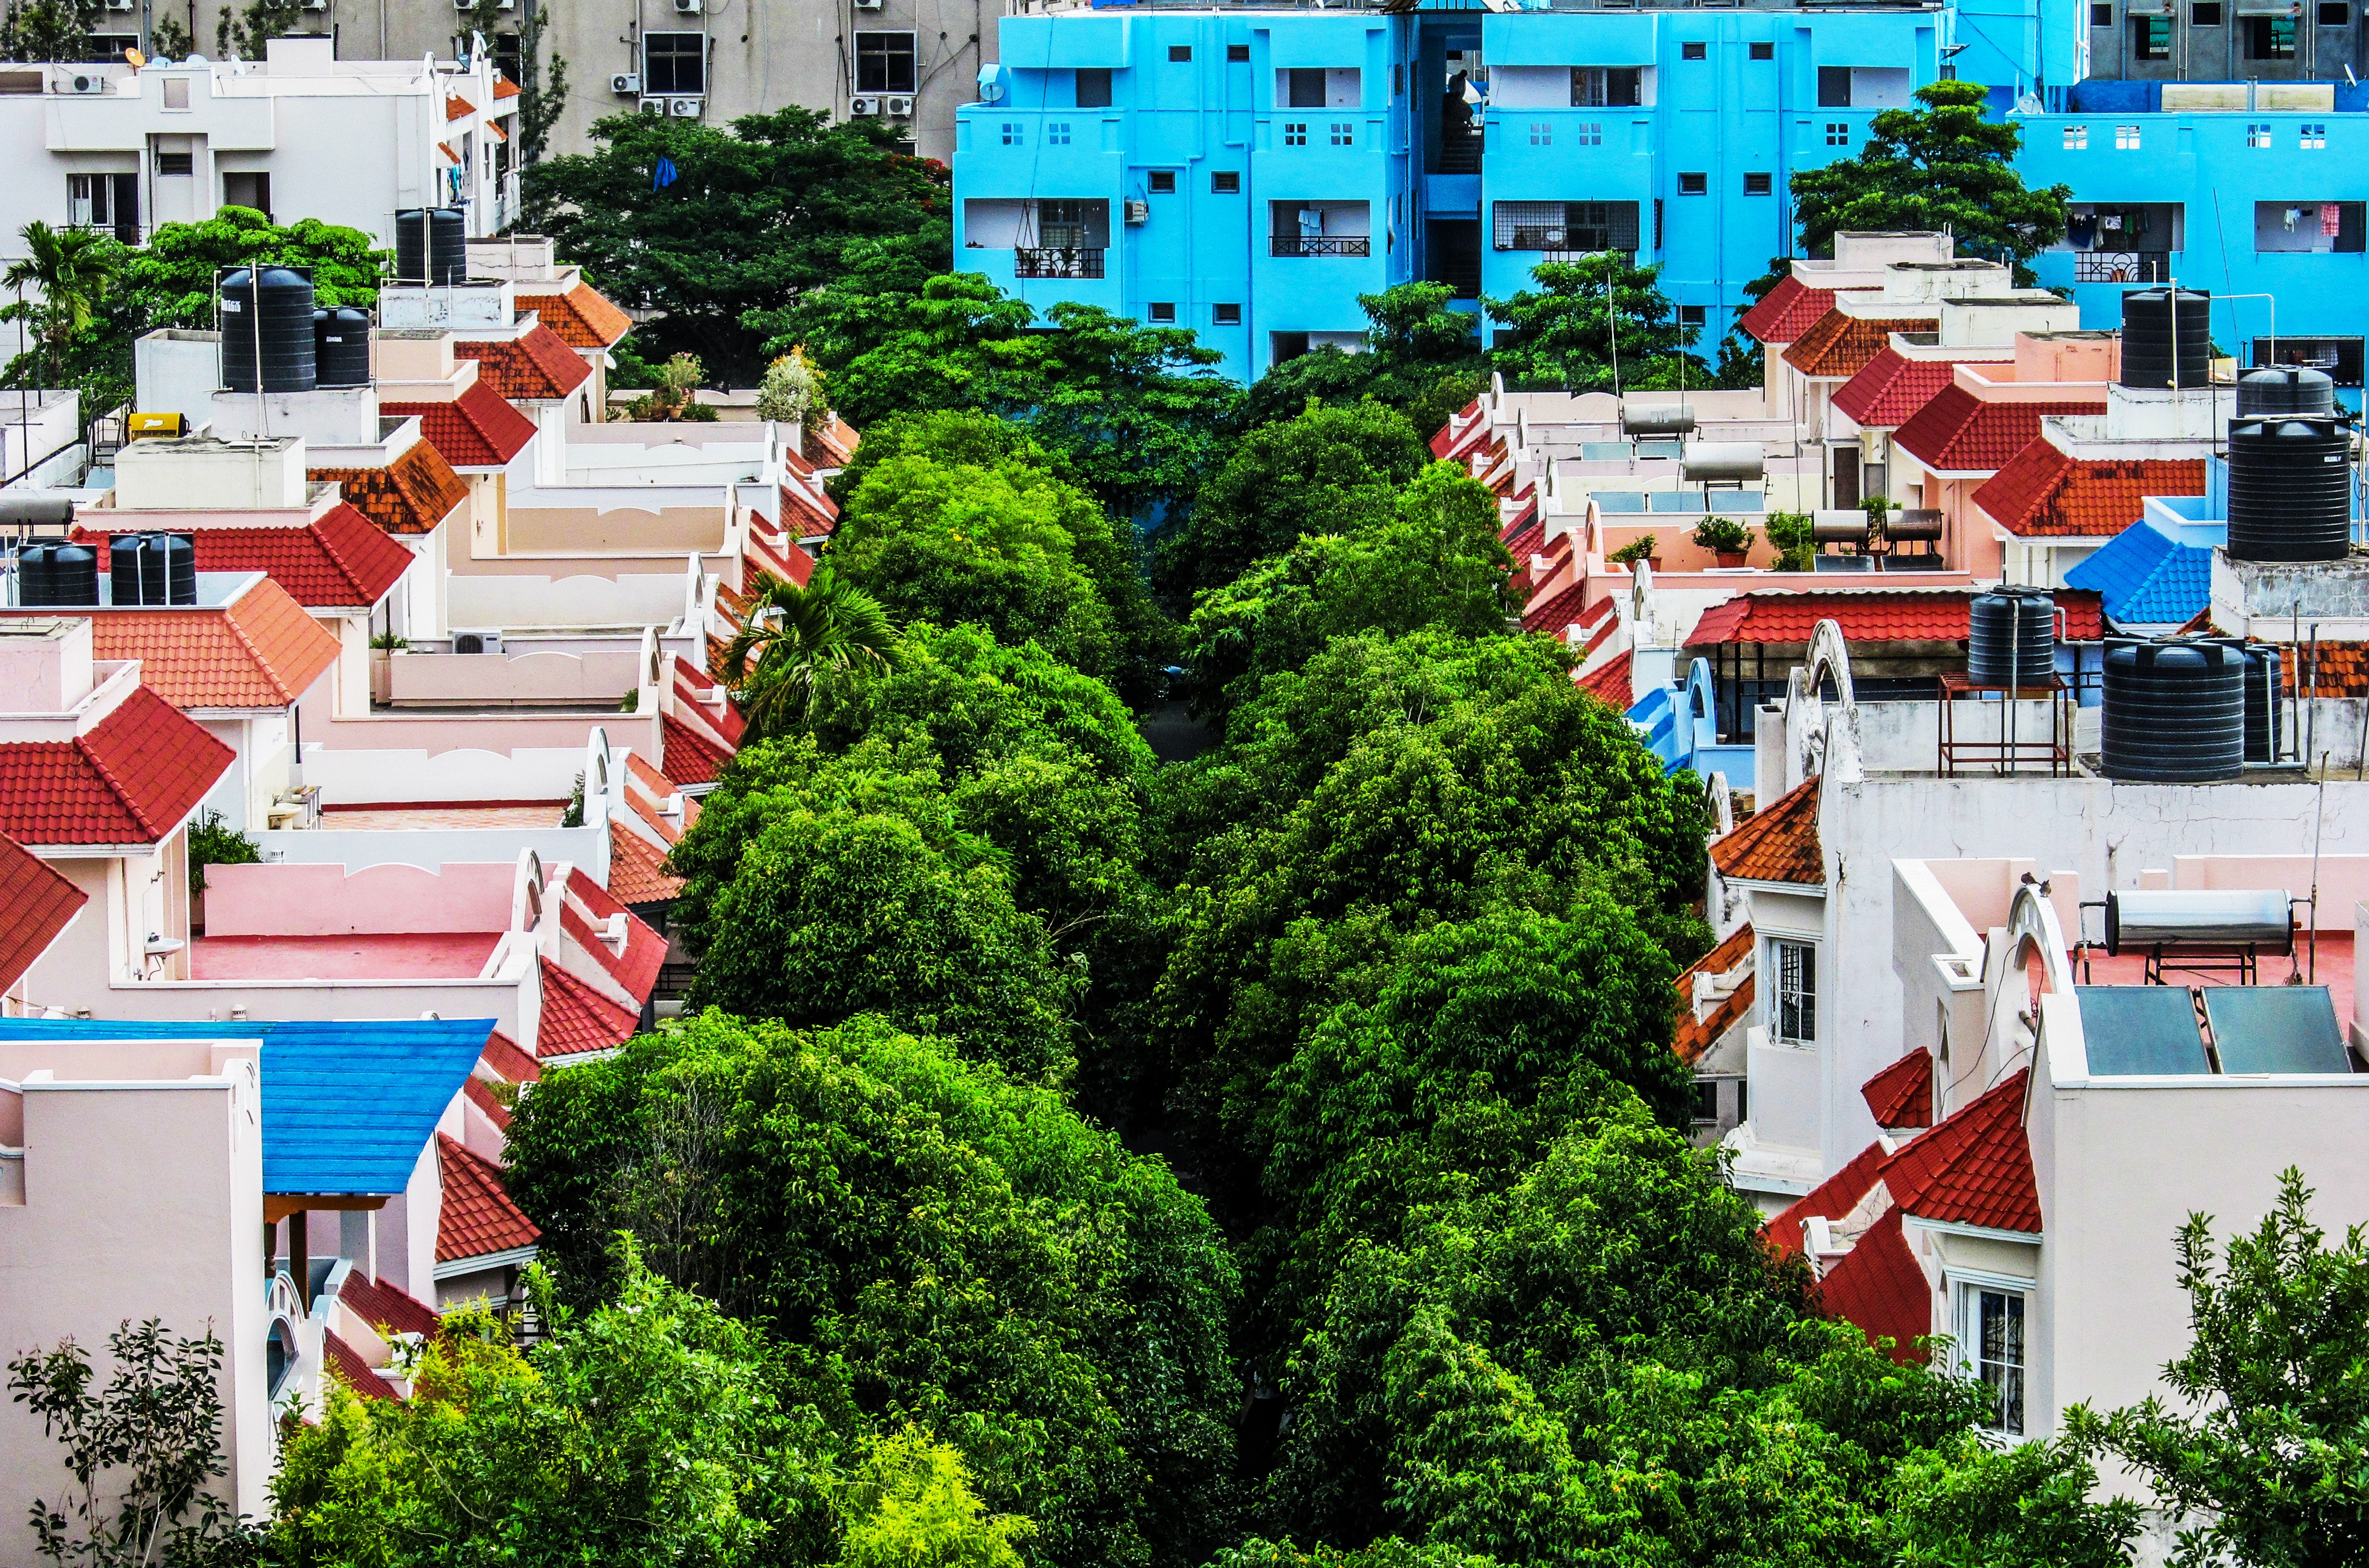
landscape, nature, town, city, home, downtown, suburb, green, landmark, tourism, family, buildings, resort, neighbourhood, residential area, human settlement